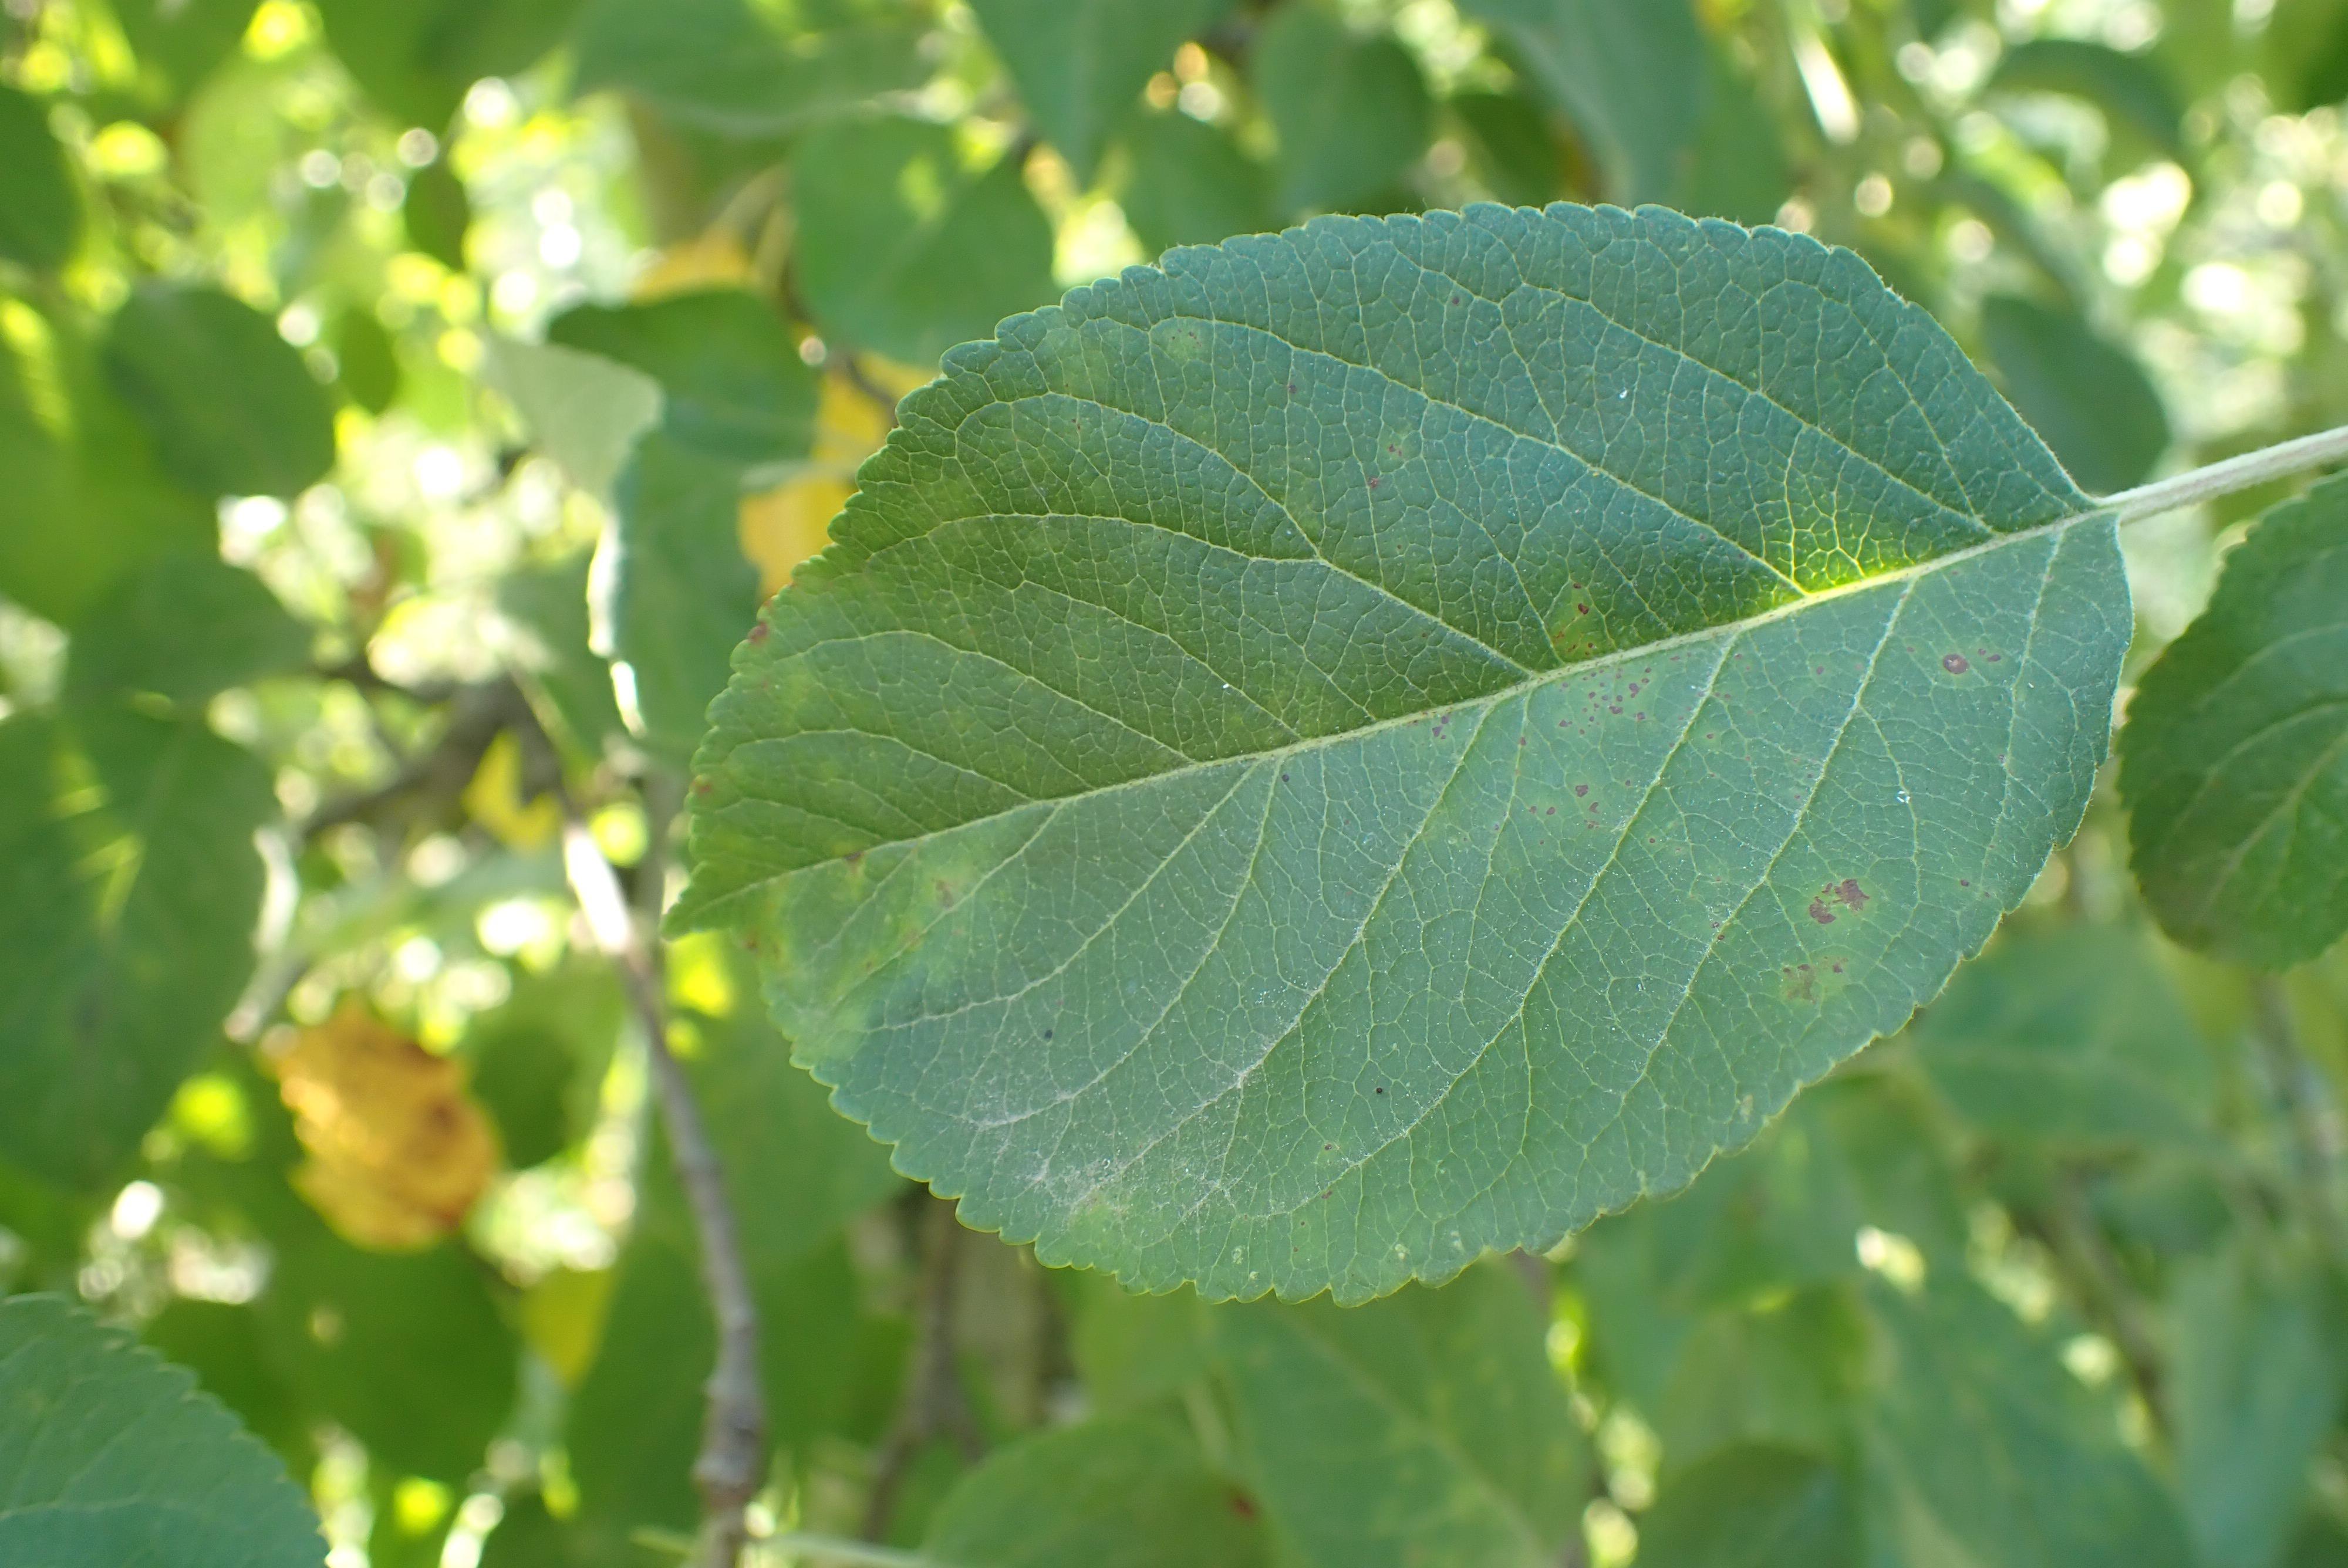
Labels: scab